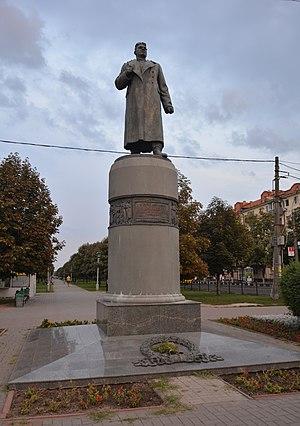
Alekseï Ivanovitch Zyguine, né le 11 avril 1896 dans l'oblast de l'armée du Don et mort le 23 septembre 1943 dans l'oblast de Poltava, est un lieutenant général soviétique.